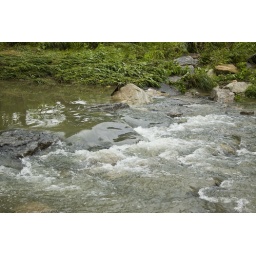
Nine Mile Run looked like it had sheets of glass flowing over the rocks today.